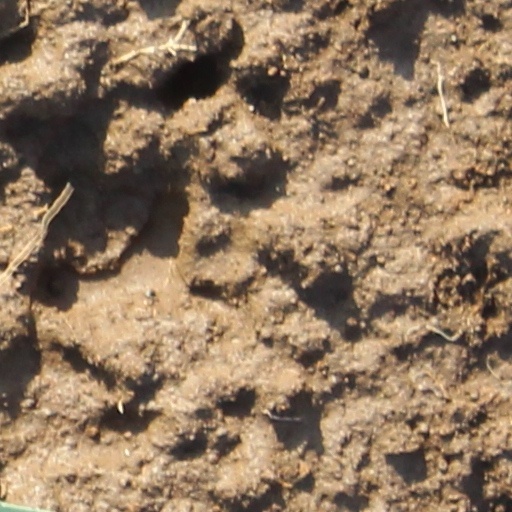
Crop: wheat